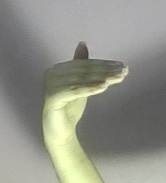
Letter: khaa